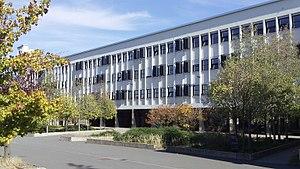
Cité Scolaire Sait-Exupéry Lyon
La cité scolaire Antoine-de-Saint-Exupéry ou plus couramment lycée Saint-Exupéry, est un groupe scolaire, dans le 4e arrondissement de Lyon, sur le plateau de la colline de La Croix-Rousse. Elle regroupe un collège et un lycée public, qui accueillent respectivement environ 310 collégiens et 1 400 lycéens. Le lycée a ouvert ses portes pour la première fois en 1963.